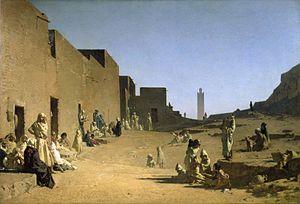
La wilaya de Laghouat, est une wilaya algérienne ayant pour chef-lieu la ville du même nom.